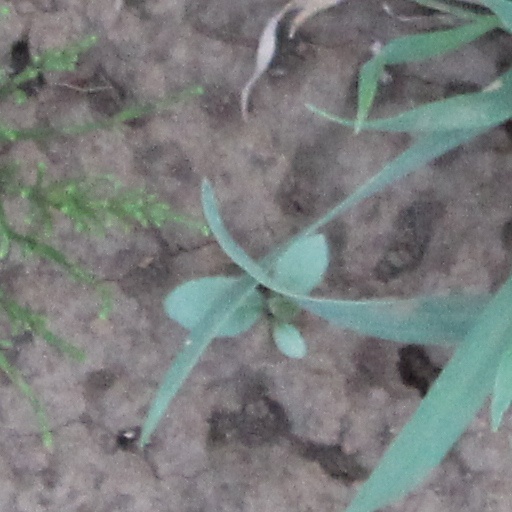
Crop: wheat